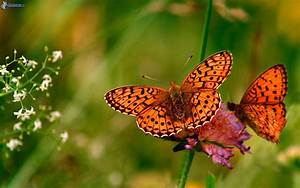
Label: butterfly